Local government financing vehicle

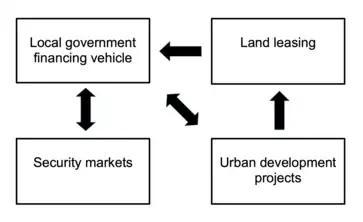
Simplified diagram of cash flows for a local government financing vehicle

Local governments in China cannot issue municipal bonds and cannot borrow money from banks. To borrow money for development, local governments can establish LGFVs.